Sebastian Brunner

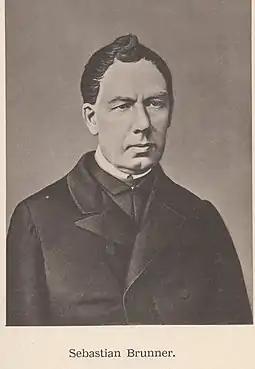

He was born in Vienna, and received his college education from the Benedictines of his native city. He received his philosophical and theological training at the Vienna University, was ordained priest in 1838, and was for some years professor in the philosophical faculty of the Vienna University. The University of Freiburg honored him with the degree of Doctor of Theology. In the revolutionary year, 1848, he founded the "Wiener Kirchenzeitung", which he edited until 1865, and in which he satirised what he saw as the Josephinist bondage of the Church. He wrote some ascetical books and many volumes of sermons, also a biography of Clemens Maria Hofbauer, the patron saint of Vienna. Some of his writings in the "Kirchenzeitung" were described as antisemitic, and this was the subject of libel cases which he launched against Ignaz Kuranda and Heinrich Graetz.